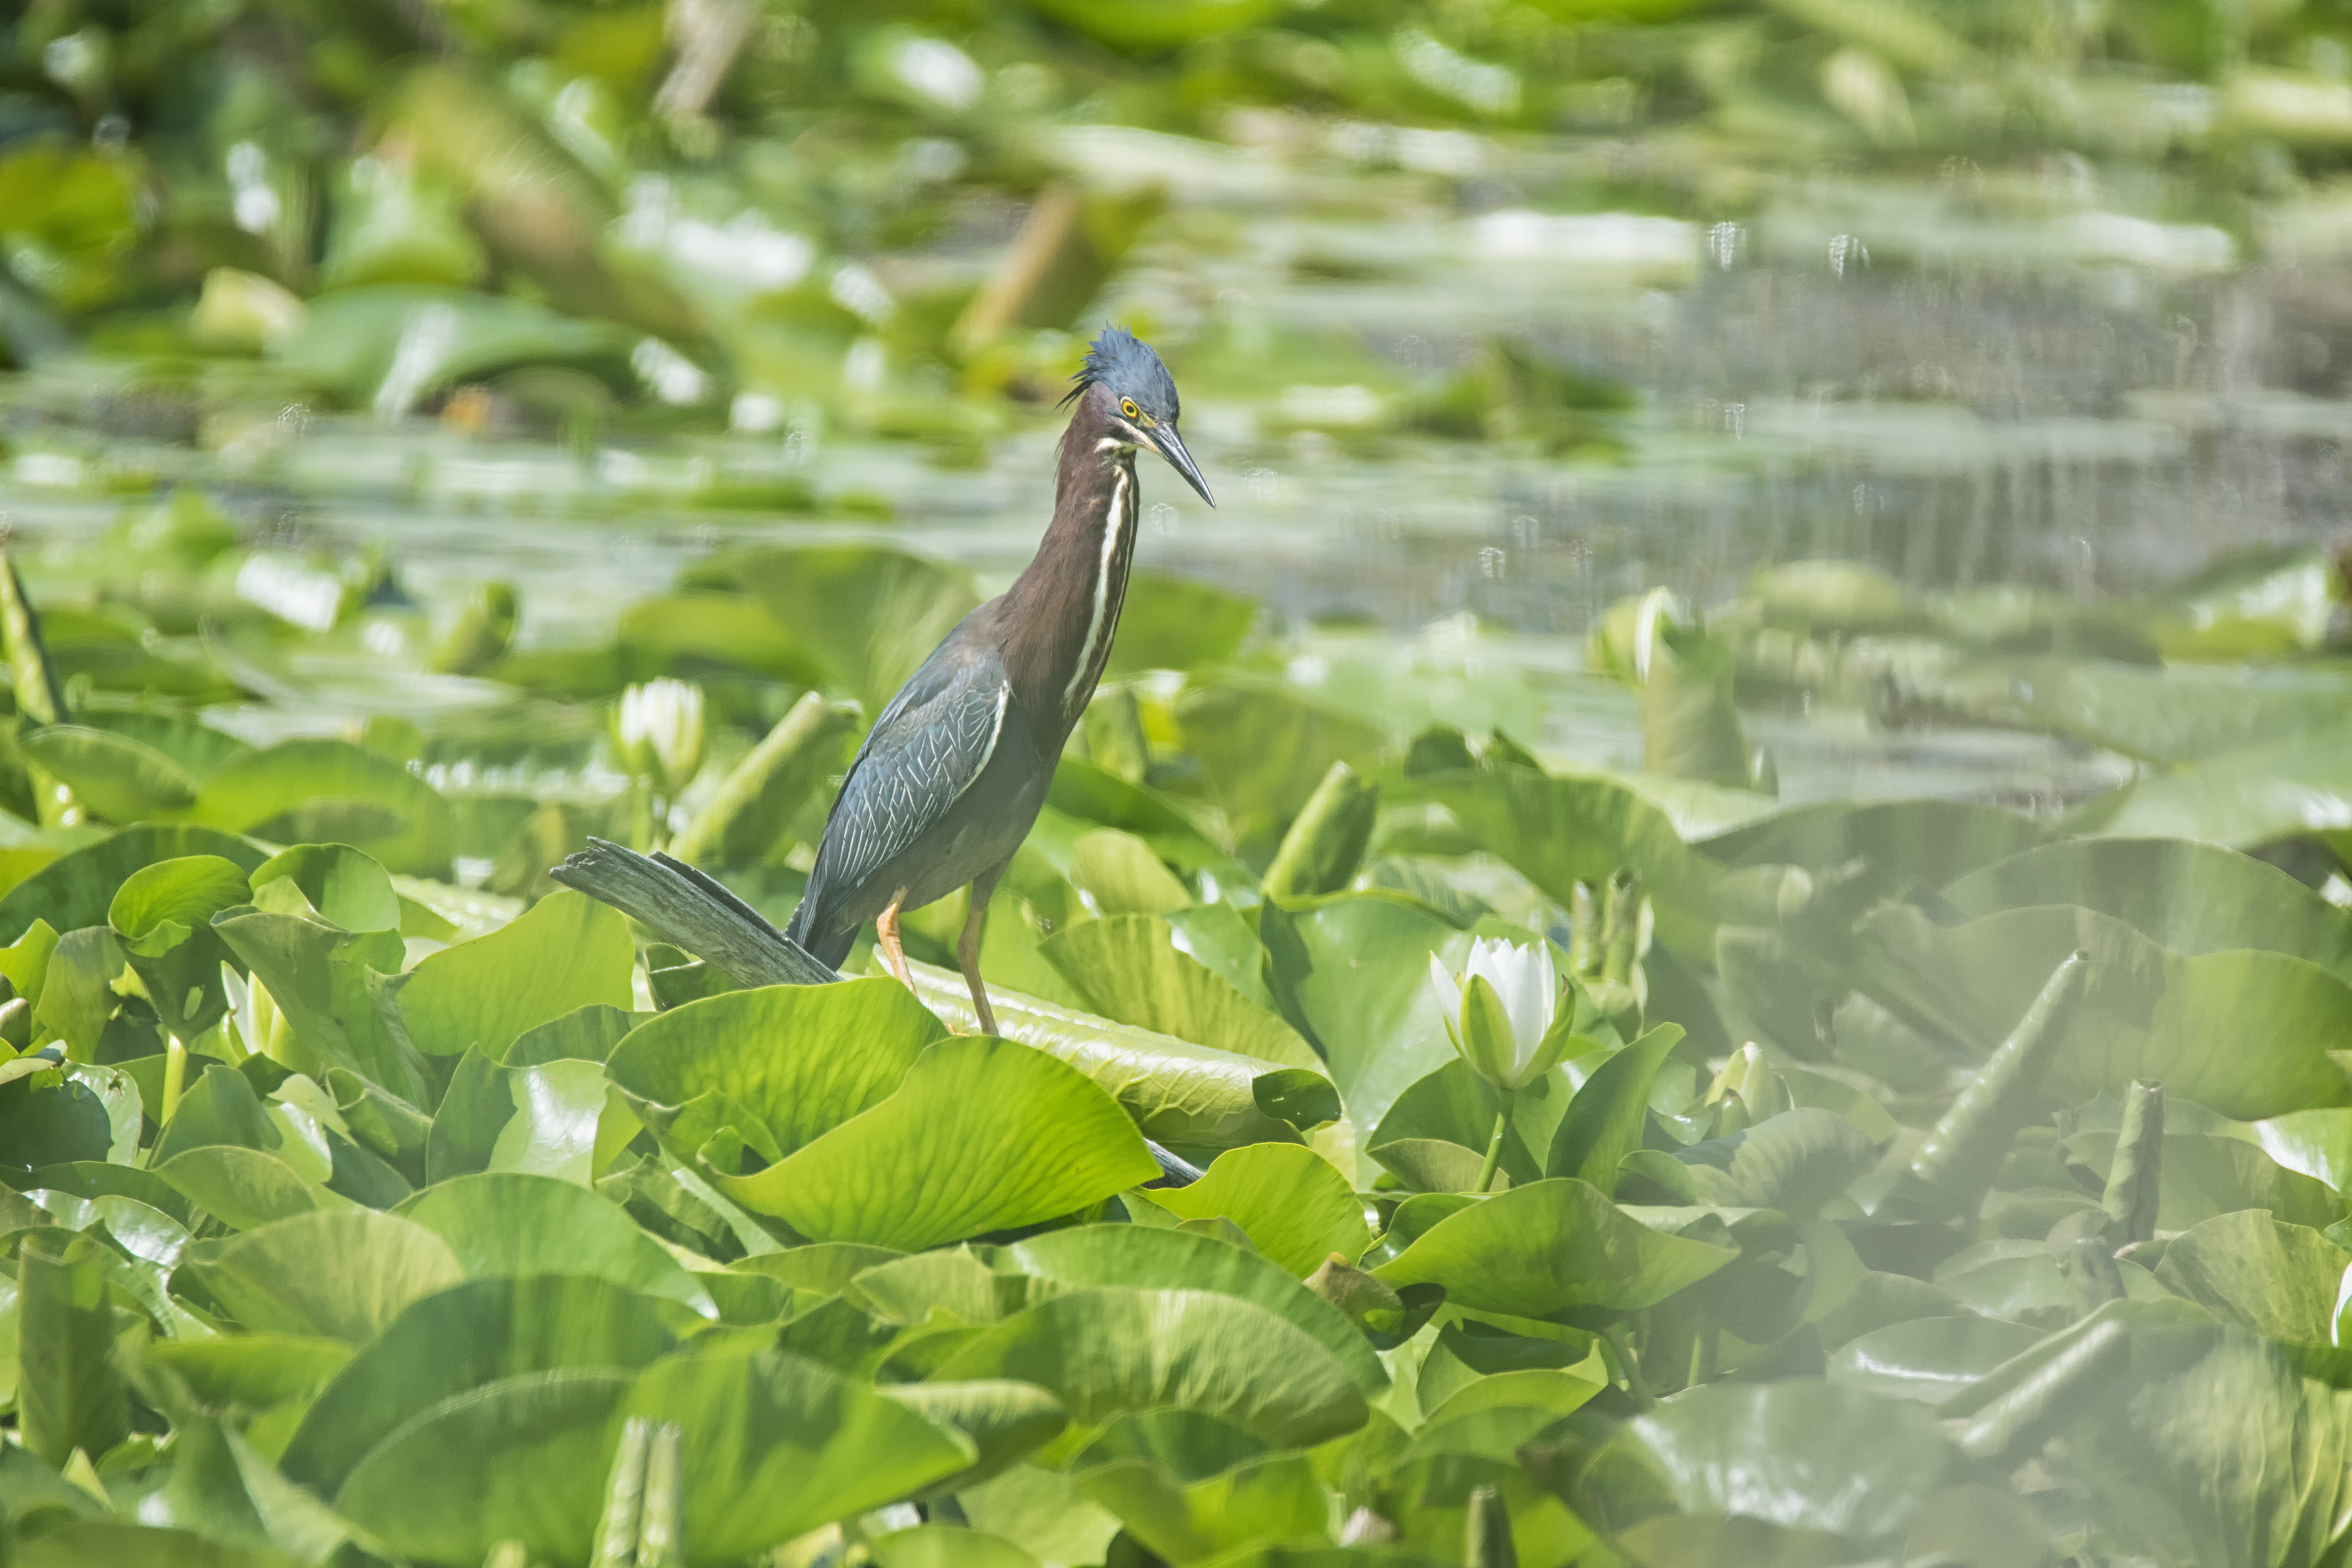
nature, grass, bird, leaf, flower, pond, wildlife, green, jungle, garden, fauna, canada, rainforest, vertebrate, vert, quebec, habitat, heron, tropics, sherbrooke, oiseau, perching bird